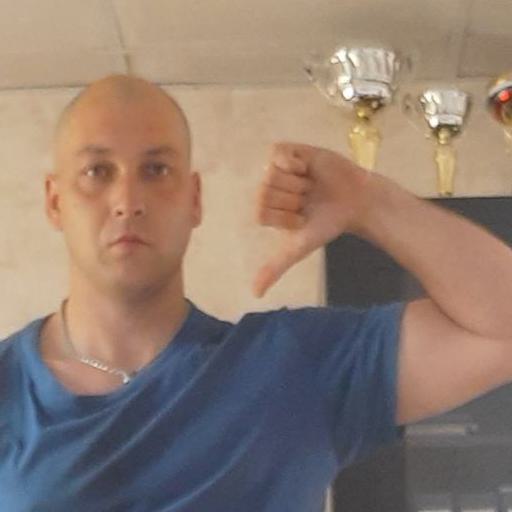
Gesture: dislike